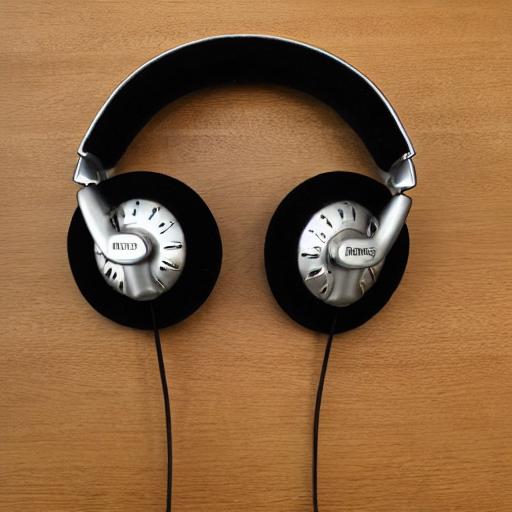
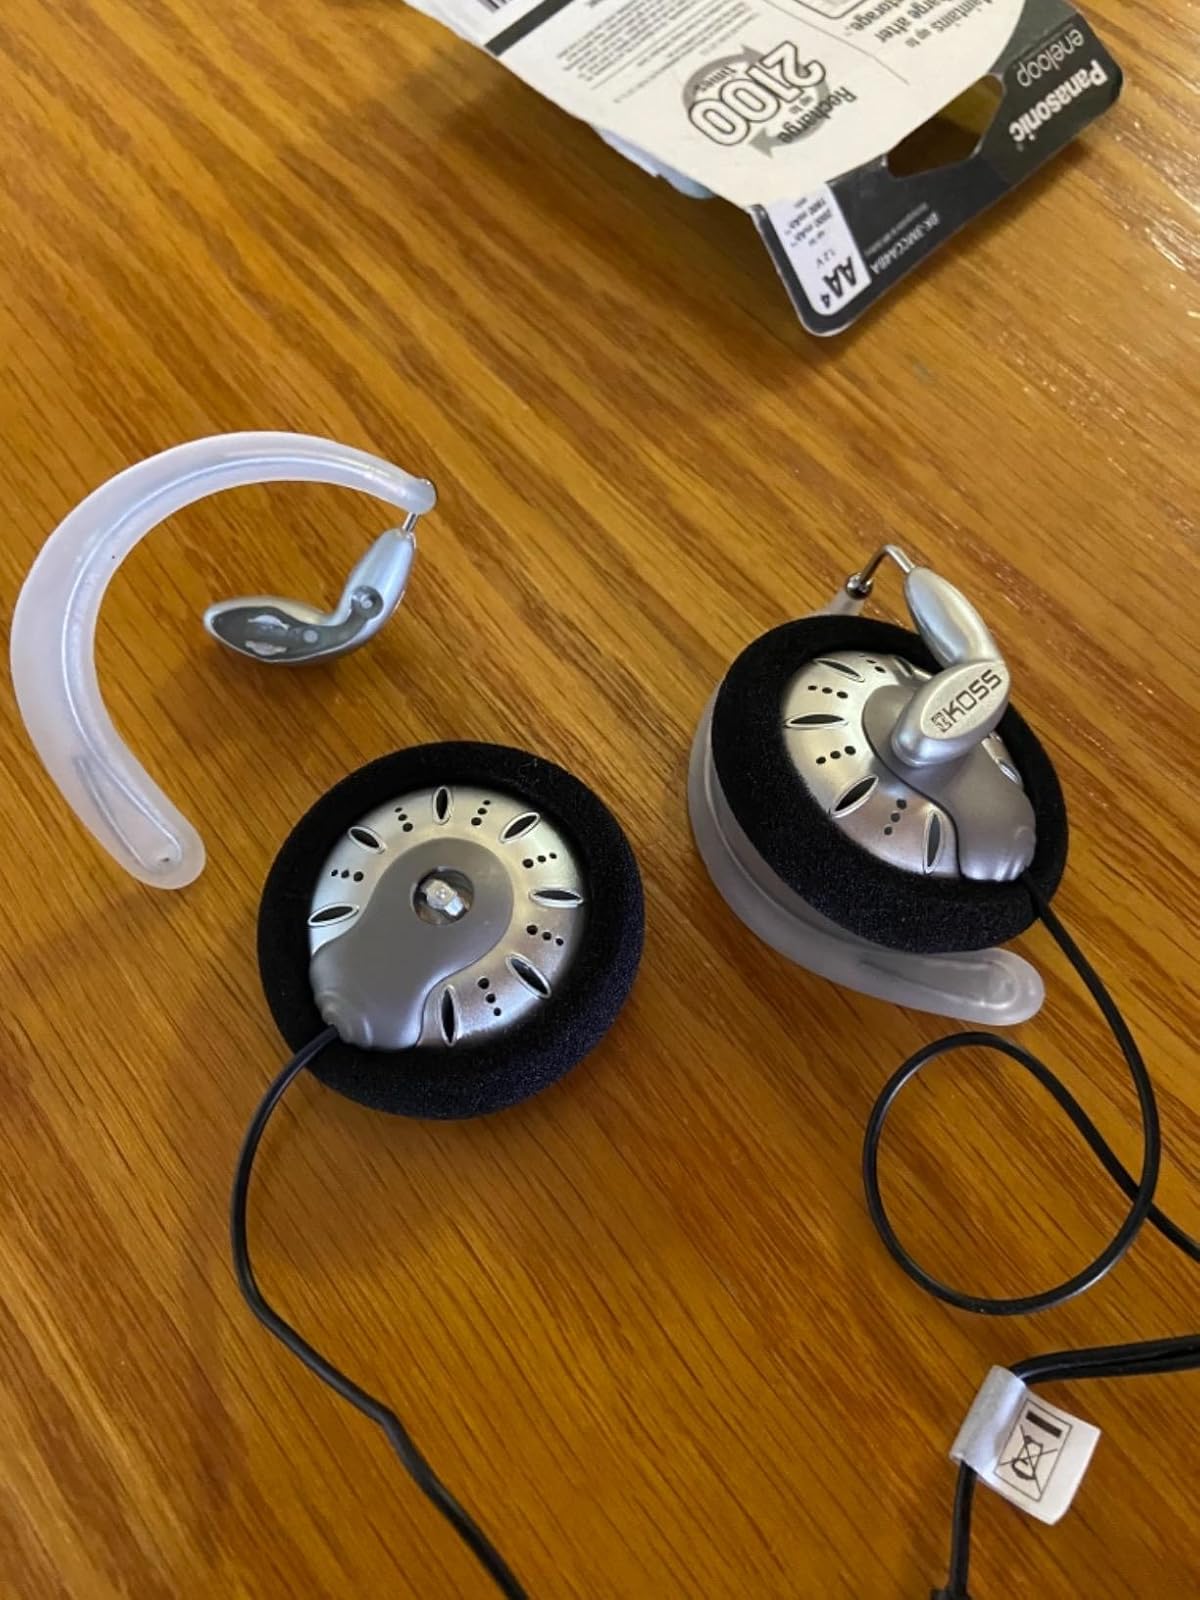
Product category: headphones
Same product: no